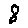
Label: 8